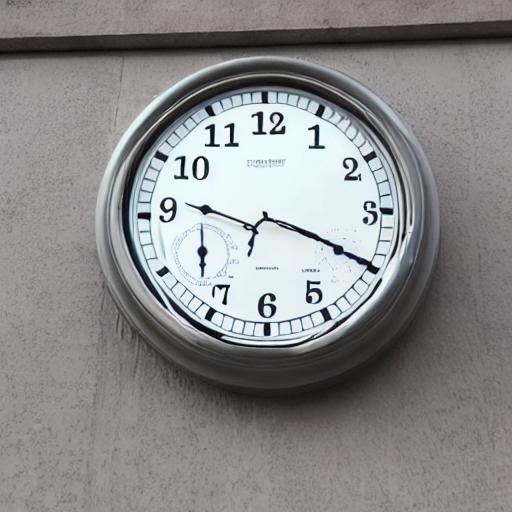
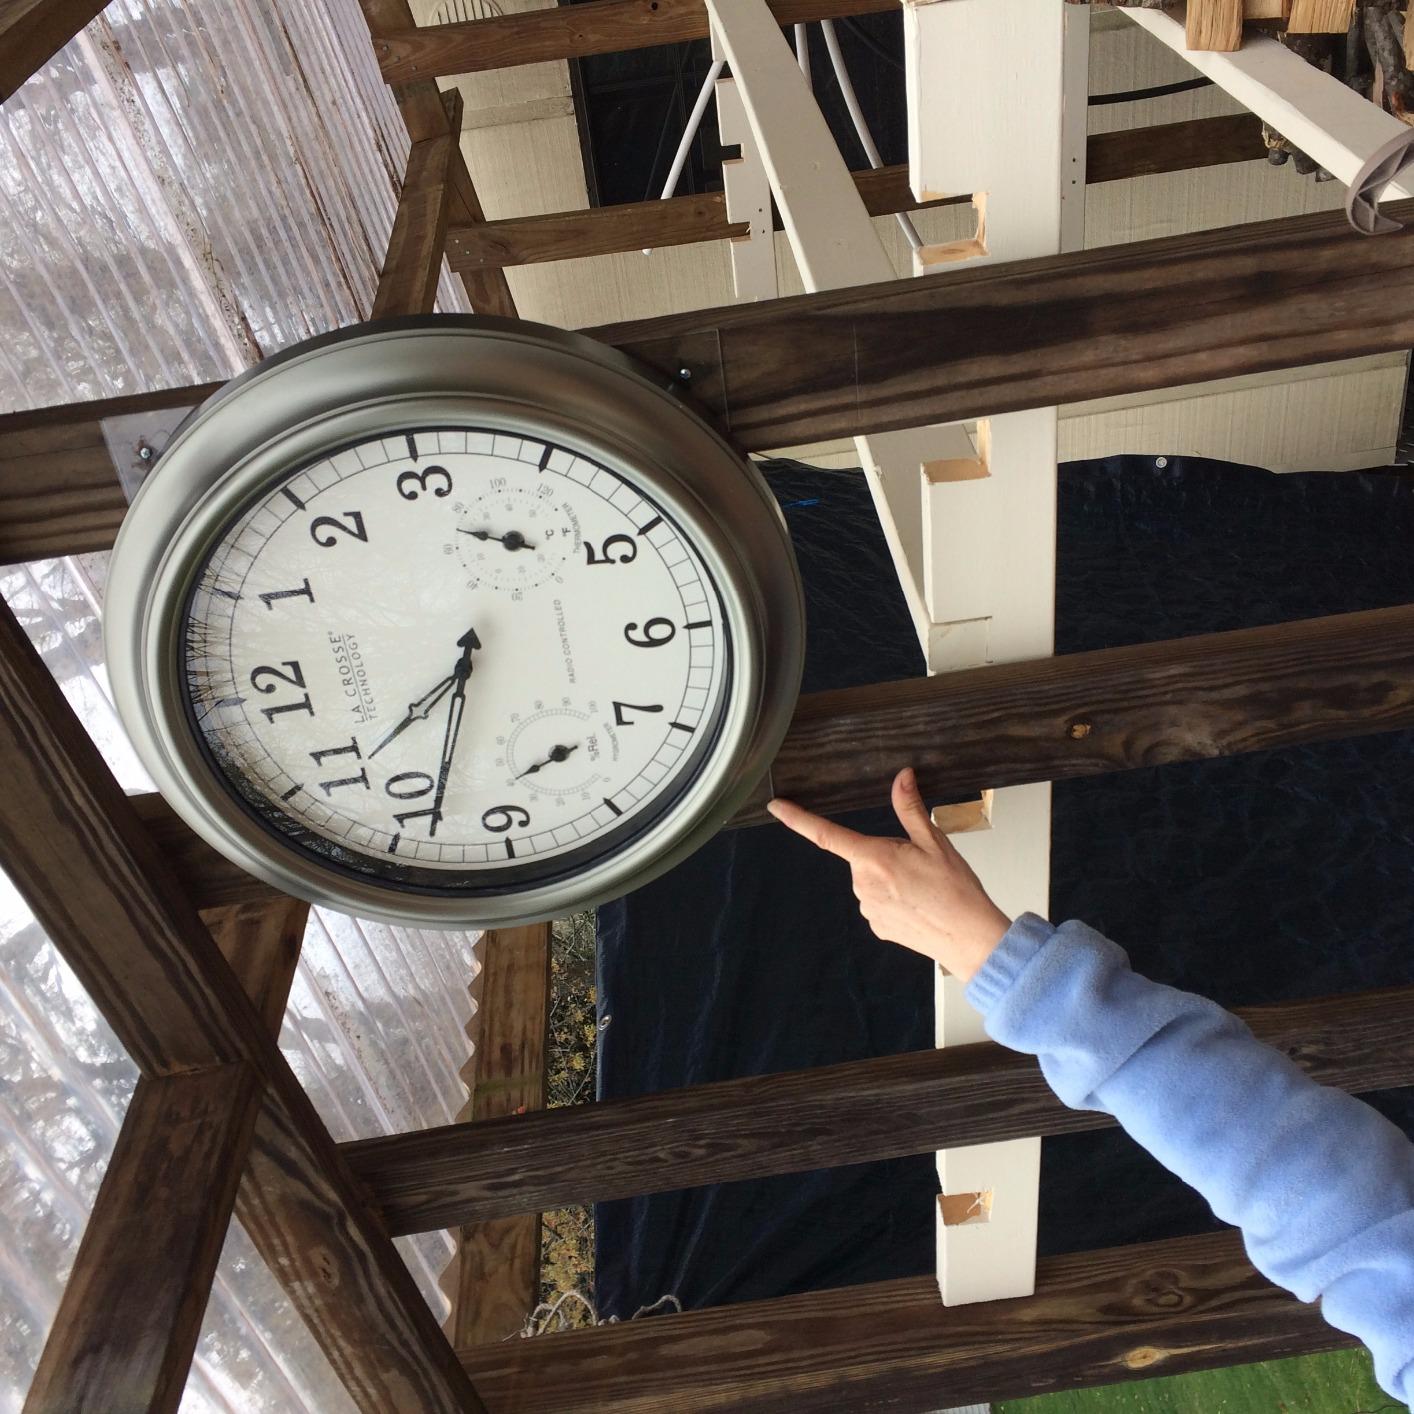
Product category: clock
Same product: no